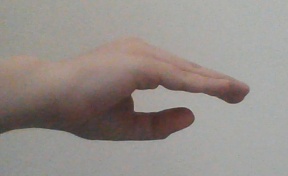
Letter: jeem